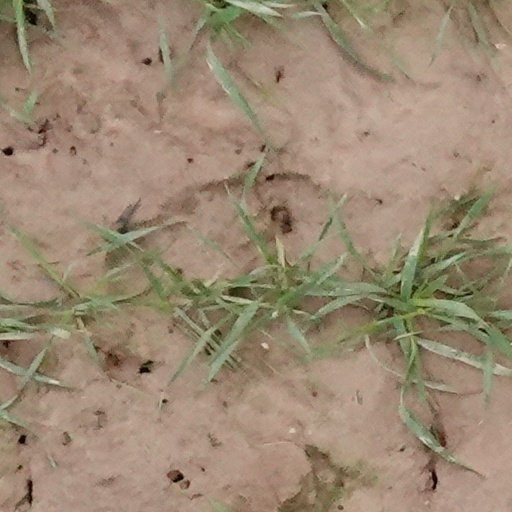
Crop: wheat